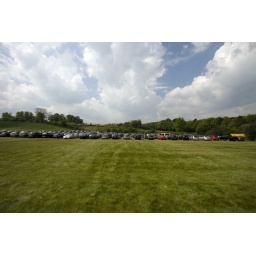
Loads of cars in a massive field all going to Alnwick Castle and Gardens!